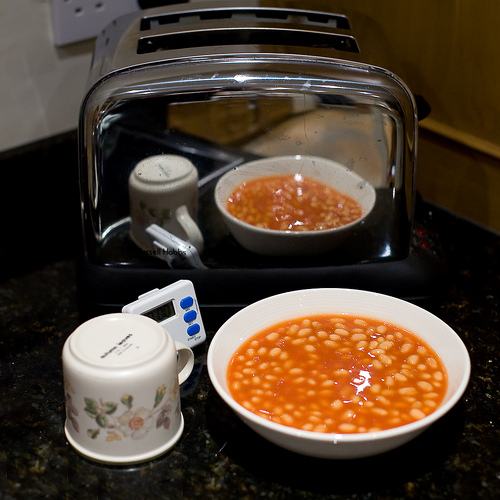
user: Given an image and a question. Answer the question in a short answer. Question: What was the machine beside the bowl used for? Short Answer:
assistant: timer